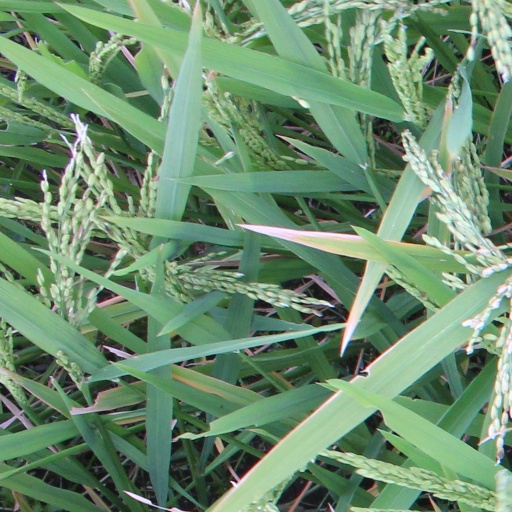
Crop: rice